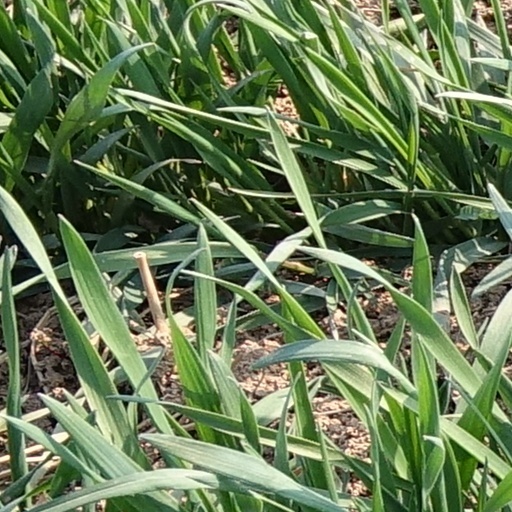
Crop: wheat